Geoje

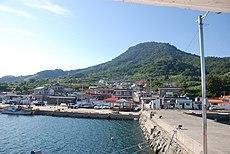
Yugyo Fishing port

There are various shipbuilding docks which provide tours from the Daewoo and Samsung corporation located in both Gohyeon and Okpo.